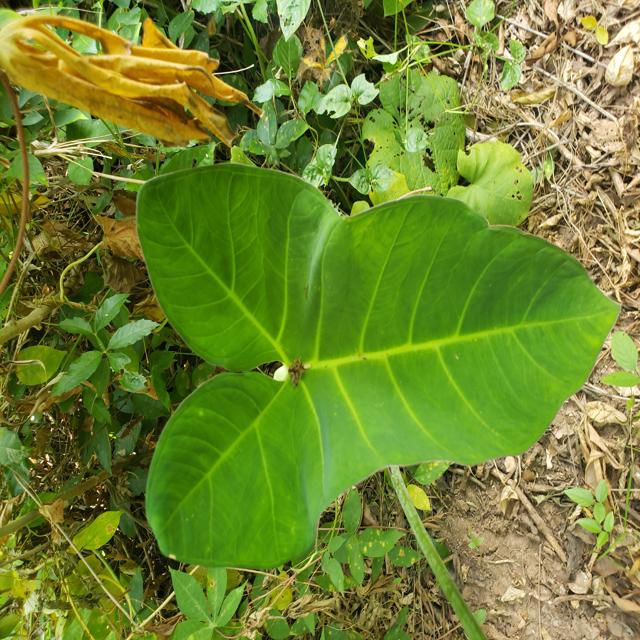
Label: Healthy